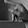
ASL letter: P